Mari Vartmann

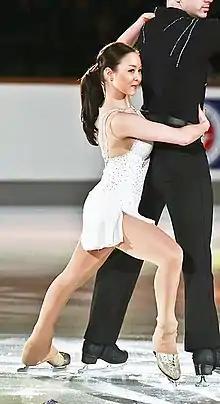
Vartmann with Aaron Van Cleave during the exhibitions at the 2011 German Championships

Mari-Doris Vartmann (born 25 December 1988) is a German pair skater. With Ruben Blommaert, she won four ISU Challenger Series medals. With Aaron Van Cleave, she is the 2015 German national champion, the 2011 NRW Trophy champion, and 2010 Warsaw Cup champion.